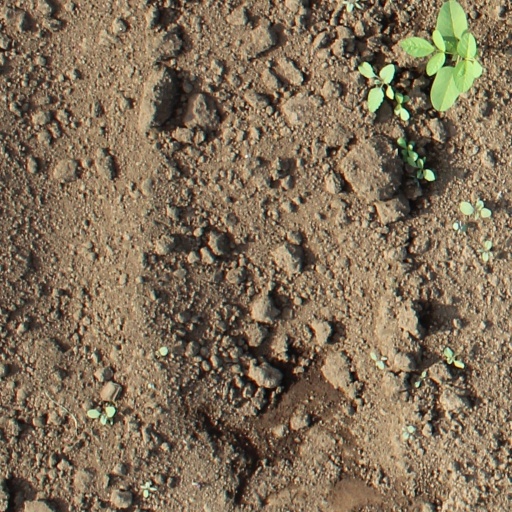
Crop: soybean